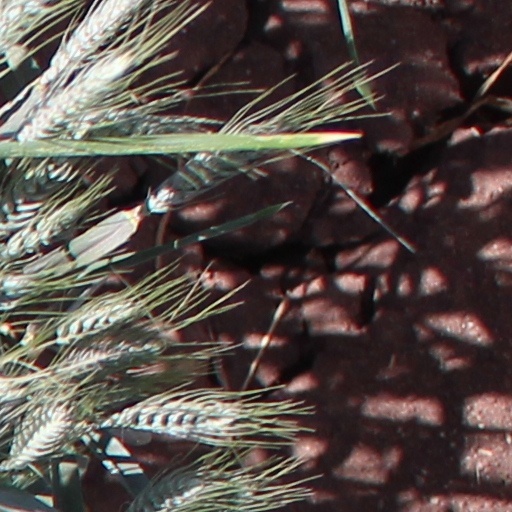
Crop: wheat